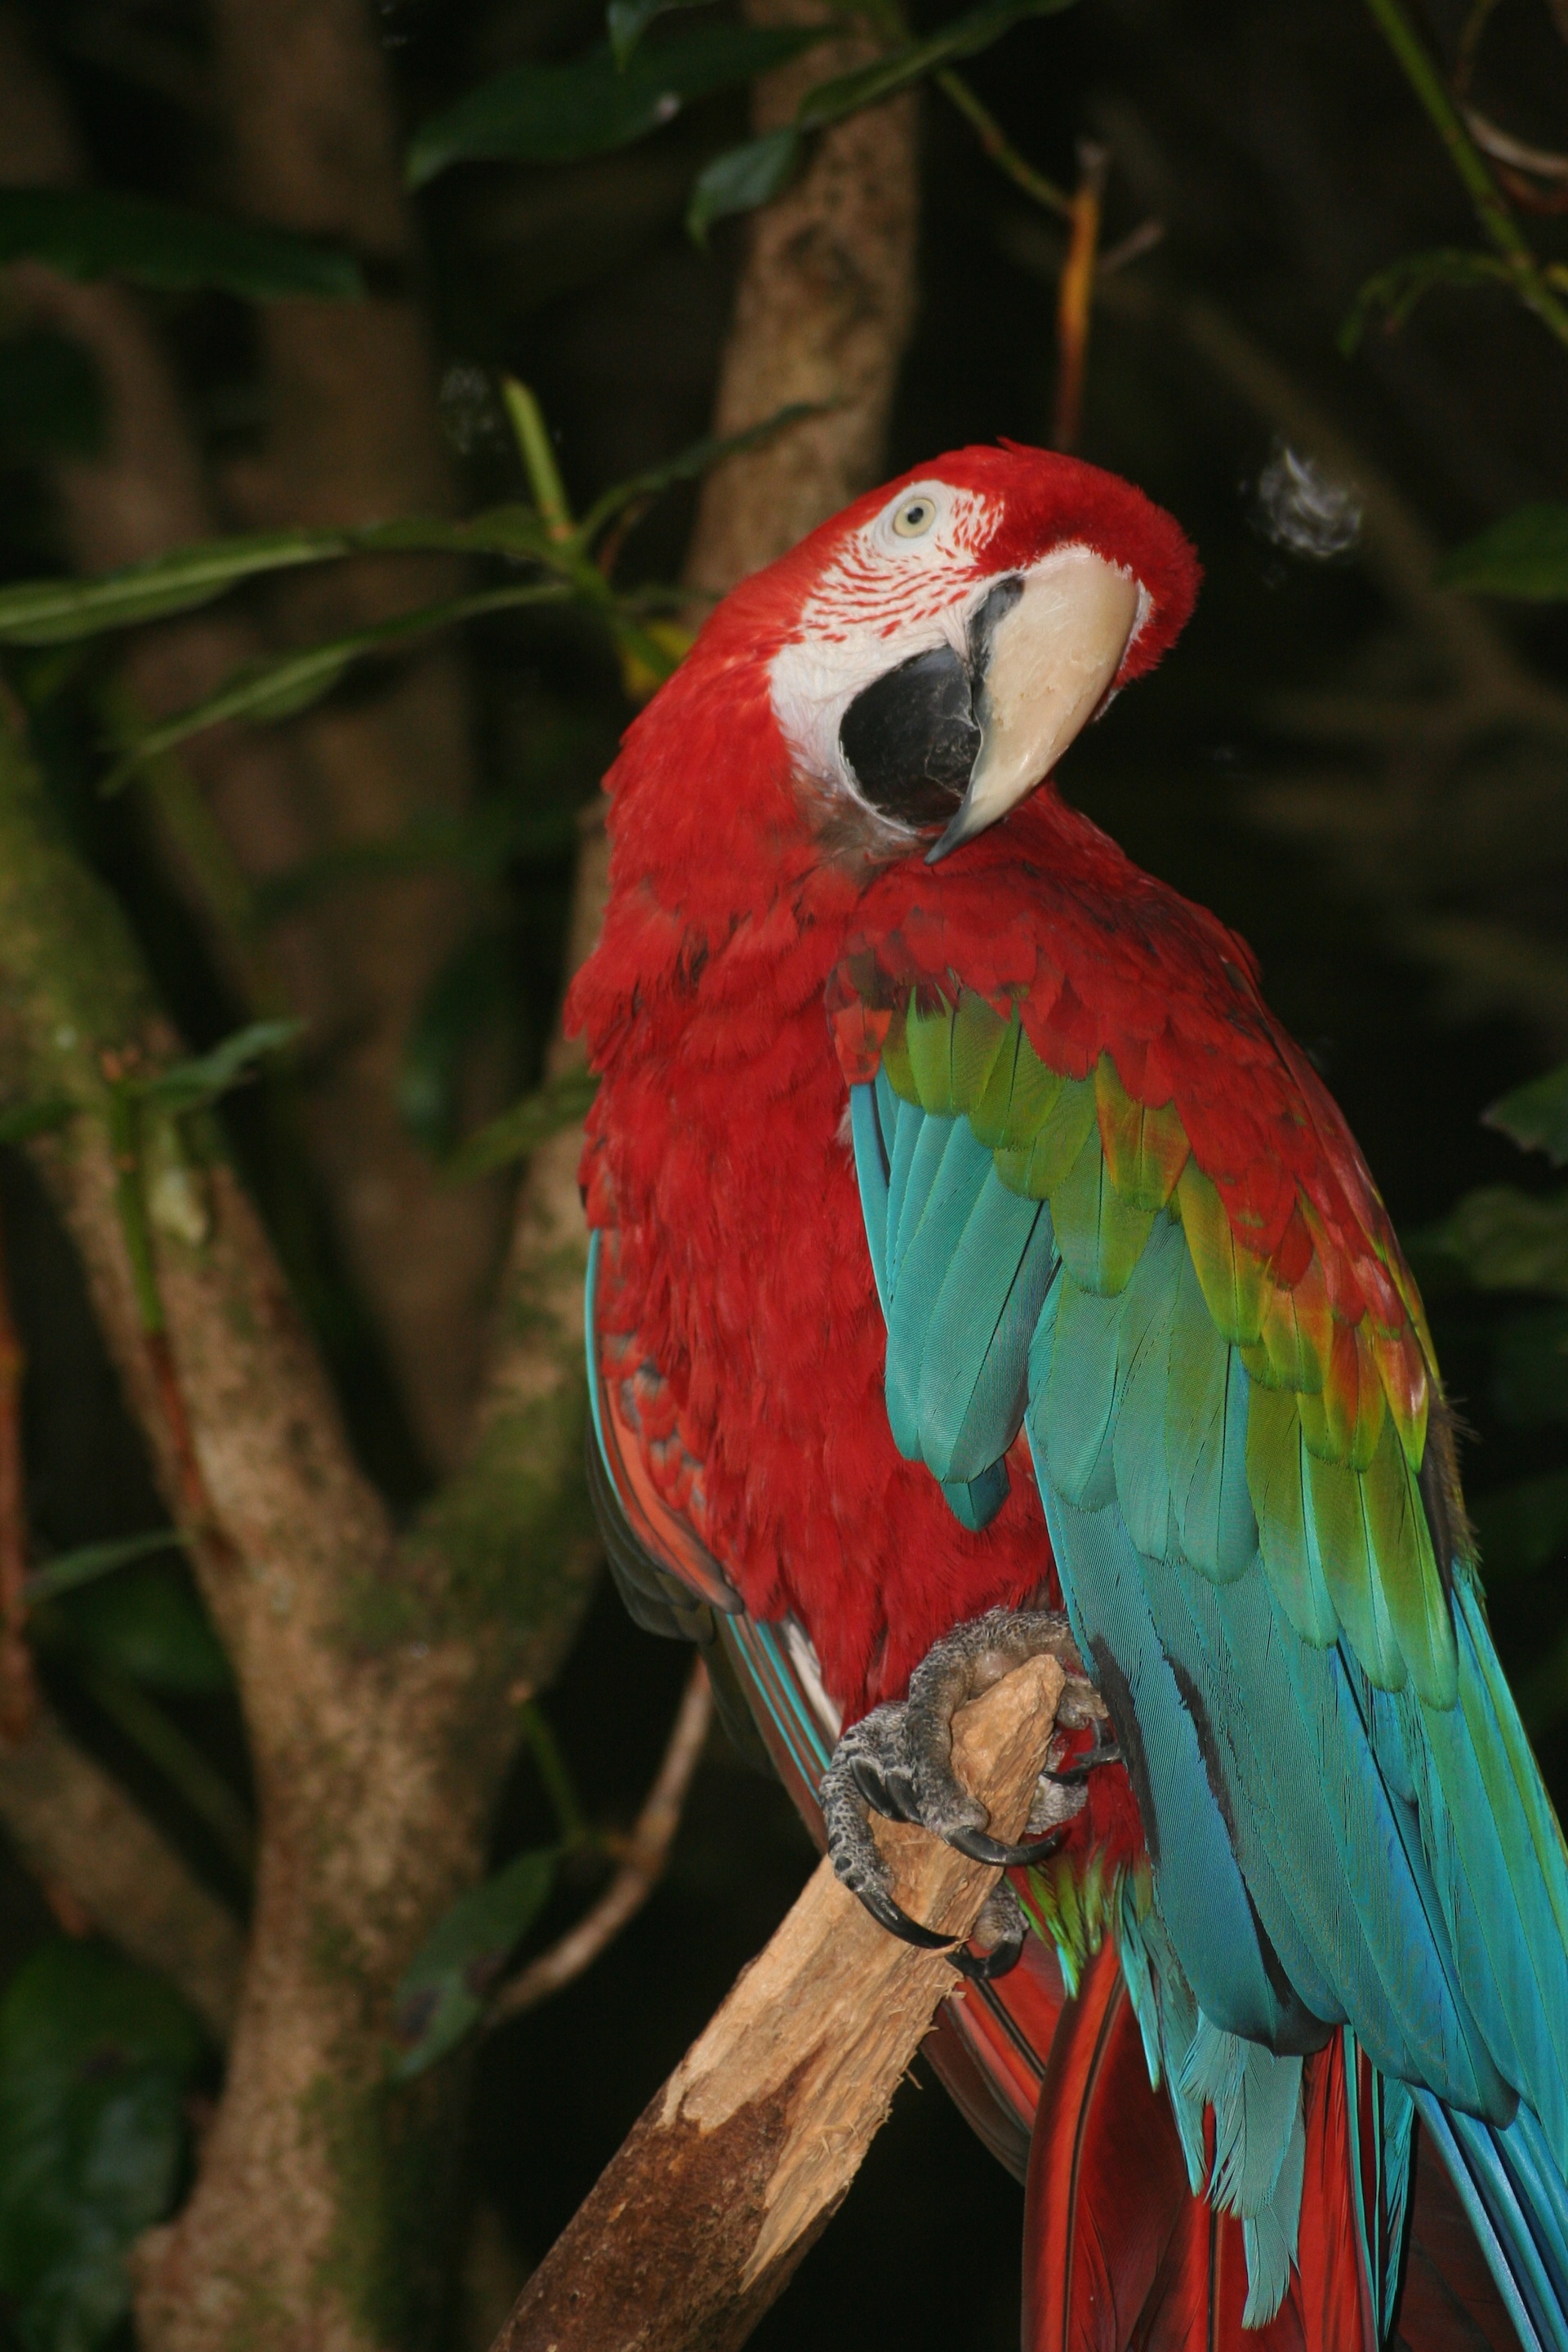
bird, wildlife, red, beak, fauna, lorikeet, macaw, vertebrate, parrot